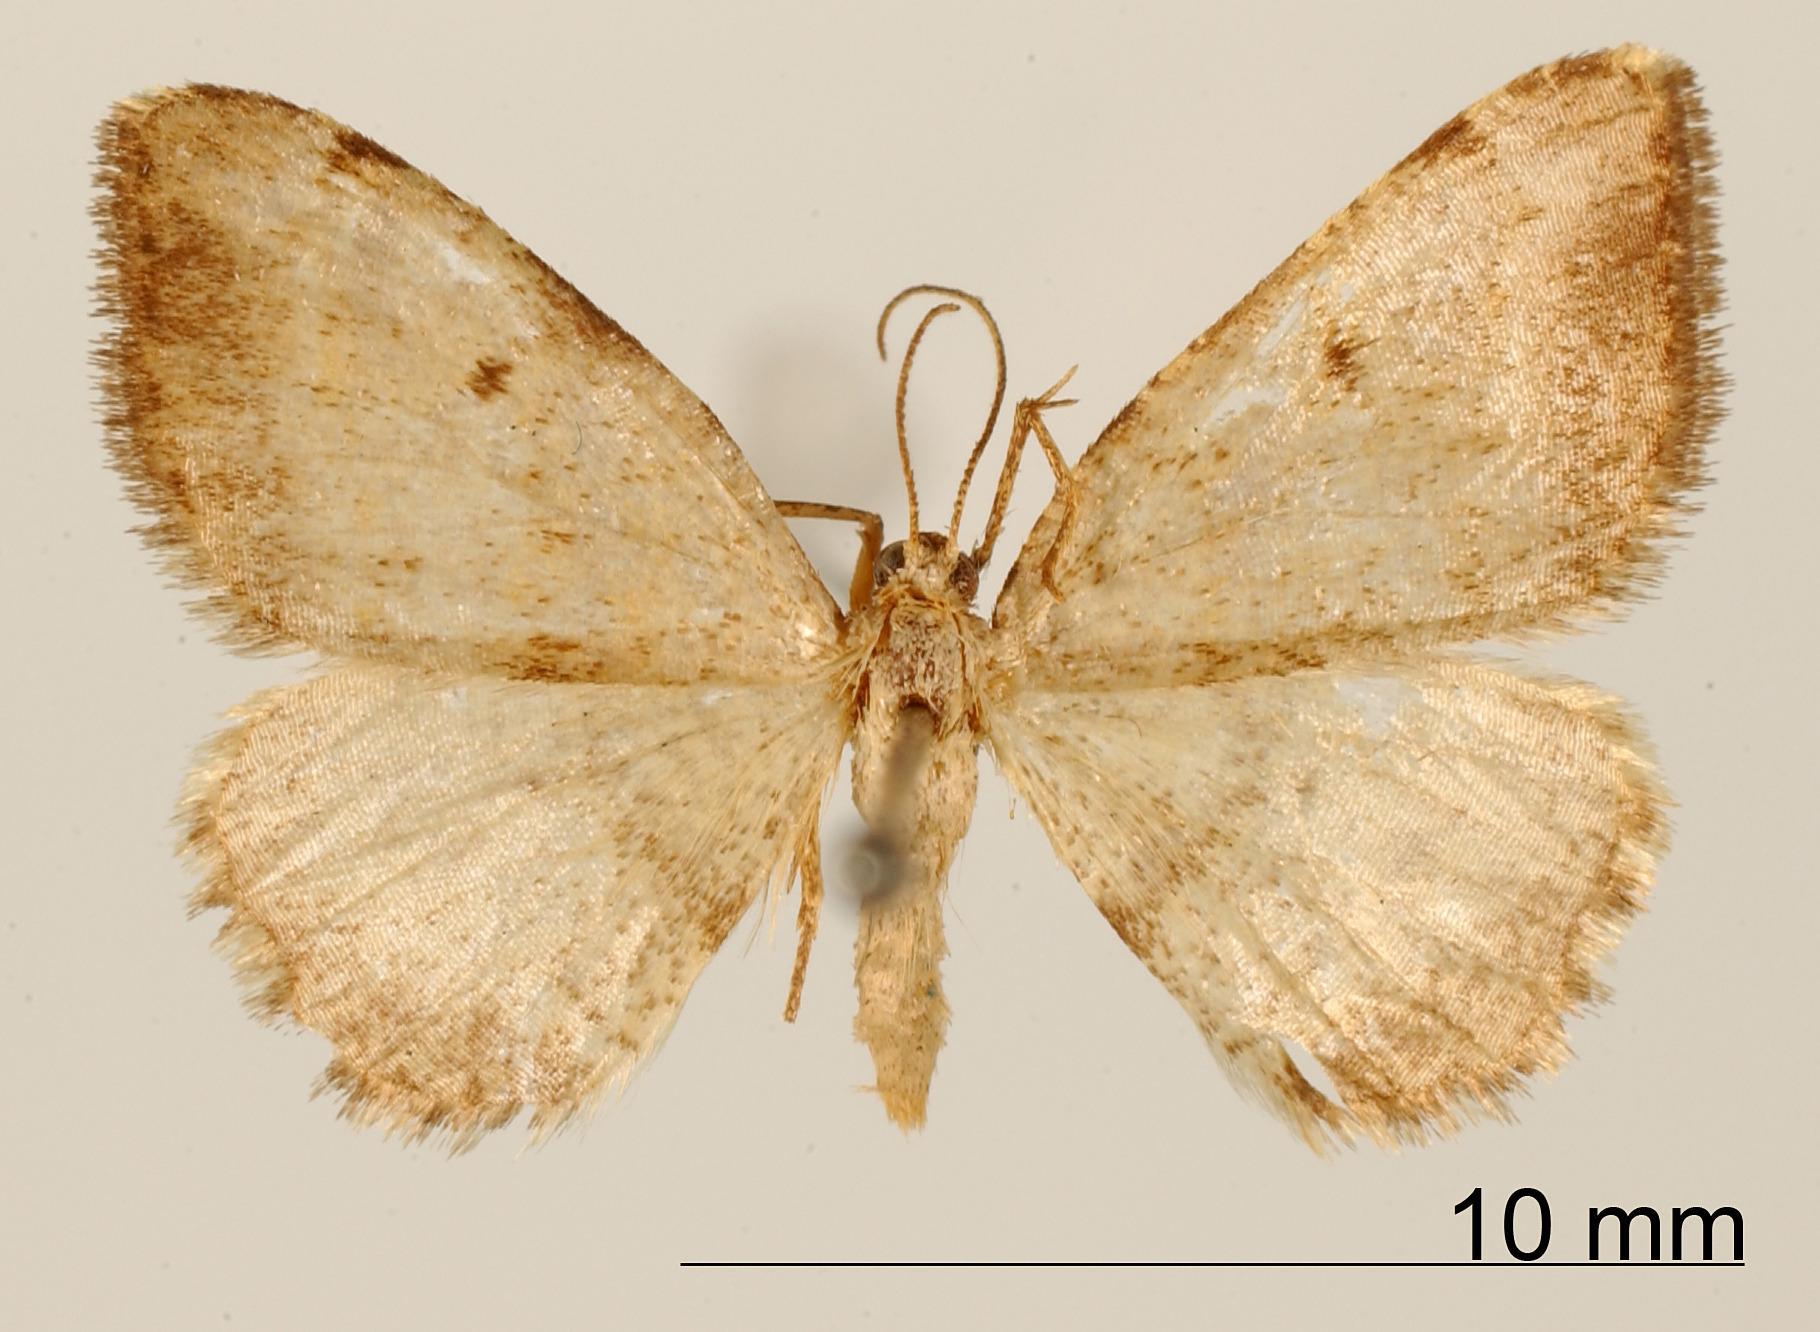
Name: Microxydia pulveraria
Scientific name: Microxydia pulveraria Schaus, 1901
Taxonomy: Animalia, Arthropoda, Insecta, Lepidoptera, Geometridae, Ennominae
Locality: Orizaba, Mexico, Mexico